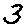
Label: 3